Hawarden, Iowa

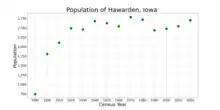
The population of Hawarden, Iowa from US census data

As of the census of 2020, there were 2,700 people, 1,036 households, and 670 families residing in the city. The population density was 970.7 inhabitants per square mile (374.8/km). There were 1,123 housing units at an average density of 403.7 per square mile (155.9/km). The racial makeup of the city was 73.9% White, 0.2% Black or African American, 1.1% Native American, 0.1% Asian, 0.0% Pacific Islander, 13.9% from other races and 10.8% from two or more races. Hispanic or Latino persons of any race comprised 26.9% of the population.